Vladimir Derevenko

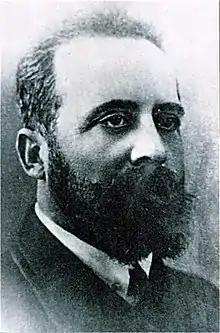
Photograph of Vladimir Nikolaevich Derevenko.

Vladimir Nikolaevich Derevenko (1879–1936) was a Russian and Soviet medical doctor and surgeon who served at the court of Emperor Nicholas II of Russia.